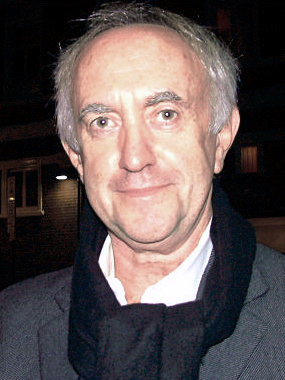
โจนาทาน ไพรซ์

| name = โจนาทาน ไพรซ์
| image = JonathanPryce2007 cropped.jpg
| birthname = จอห์น ไพรซ์
| birthplace = โฮลีเวลล์, มณฑลฟลินท์เชอร์, แคว้นเวลส์ สหราชอาณาจักร
| spouse = เคท ฟาฮีย์ (ค.ศ. 1974 - ปัจจุบัน)
| occupation = นักแสดง
| yearsactive = ค.ศ. 1970 - ปัจจุบัน
| เครื่องดนตรี =
| ค่าย =
| ส่วนเกี่ยวข้อง =
| ศิลปินแห่งชาติ =
| ตุ๊กตาทอง =
| สุพรรณหงส์ =
| ชมรมวิจารณ์บันเทิง =
| โทรทัศน์ทองคำ =
โจนาทาน ไพรซ์ นักแสดงภาพยนตร์และละครเวทีชาวเวลส์ ไพรซ์มีชื่อเสียงจากบทบาทในละครเวทีของเชกสเปียร์หลายเรื่อง โดยเฉพาะเรื่อง "แฮมเลต" (1980) ที่ลอนดอน ที่ทำให้เขาได้รับรางวัลโอลิเวียร์ ทำให้เขาได้รับบทบาทในภาพยนตร์โทรทัศน์อังกฤษหลายเรื่อง และเริ่มมีชื่อเสียงจากบทนำในภาพยนตร์ไซไฟนอกกระแสอังกฤษเรื่อง "บราซิล (ภาพยนตร์)|บราซิล" (1985)
ไพรซ์ยังได้รับบทบาทในภาพยนตร์ใหญ่หลายเรื่อง เช่น "เอวิตา" (1996), "พยัคฆ์ร้ายไม่มีวันตาย" (1997), "ไพเรทส์ออฟเดอะแคริบเบียน" (3 ภาค) และยังได้รับรางวัลโอลิเวียร์ และรางวัลโทนี " Jonathan Pryce Biography ". "Allocine.co.uk". O'Keefe, Robert (20 September 1999). " Miss Saigon 10th Anniversary show 1990 Review ". "London Theater Guide Online". จากบทบาทในละครเวที "มิสไซง่อน" (1989) ของ คลอดด์-มิเชล โชนเบิร์ก, อัลเลน บูบลิล และ ริชาร์ด มอลต์บี
หลังการแสดงละครเวทีมิสไซง่อน ที่เวสต์เอนด์ ลอนดอน ซึ่งได้รับคำชื่นชมเป็นอย่างสูง และจะไปเปิดการแสดงที่บรอดเวย์ สหรัฐอเมริกา ไพรซ์ไม่ได้รับอนุมัติจากสมาคมนักแสดง (Actors' Equity Association - AEA) ให้แสดงในสหรัฐอเมริกา เนื่องจากระเบียบเกี่ยวกับ "นักแสดงชาวคอเคเชียนที่ต้องรับบทเป็นชาวเอเชีย" Rothstein, Mervyn (8 August 1990). "Union Bars White in Asian Role; Broadway May Lose 'Miss Saigon'". "The New York Times". ทำให้แคเมรอน แมคอินทอช ผู้อำนวยการสร้าง ถึงกับต้องประกาศยกเลิกการแสดงในสหรัฐอเมริกา เพื่อเป็นการกดดันสมาคม AEA จึงทำให้ไพรซ์ได้รับอนุฐาตให้แสดงในสหรัฐอเมริกาในที่สุด Rich, Frank (10 August), 1990). " Jonathan Pryce, 'Miss Saigon' and Equity's Decision (page 3)". "The New York Times".
==อ้างอิง==
==แหล่งข้อมูลอื่น==
*
*
หมวดหมู่:นักแสดงเวลส์
หมวดหมู่:บุคคลจากเทศมณฑลฟลินต์เชอร์
หมวดหมู่:ผู้ได้รับเครื่องราชอิสริยาภรณ์ซีบีอี